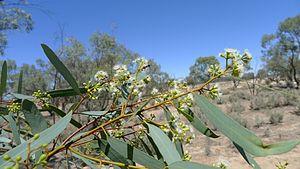
Le gommier noir est une espèce d'eucalyptus endémique d'Australie